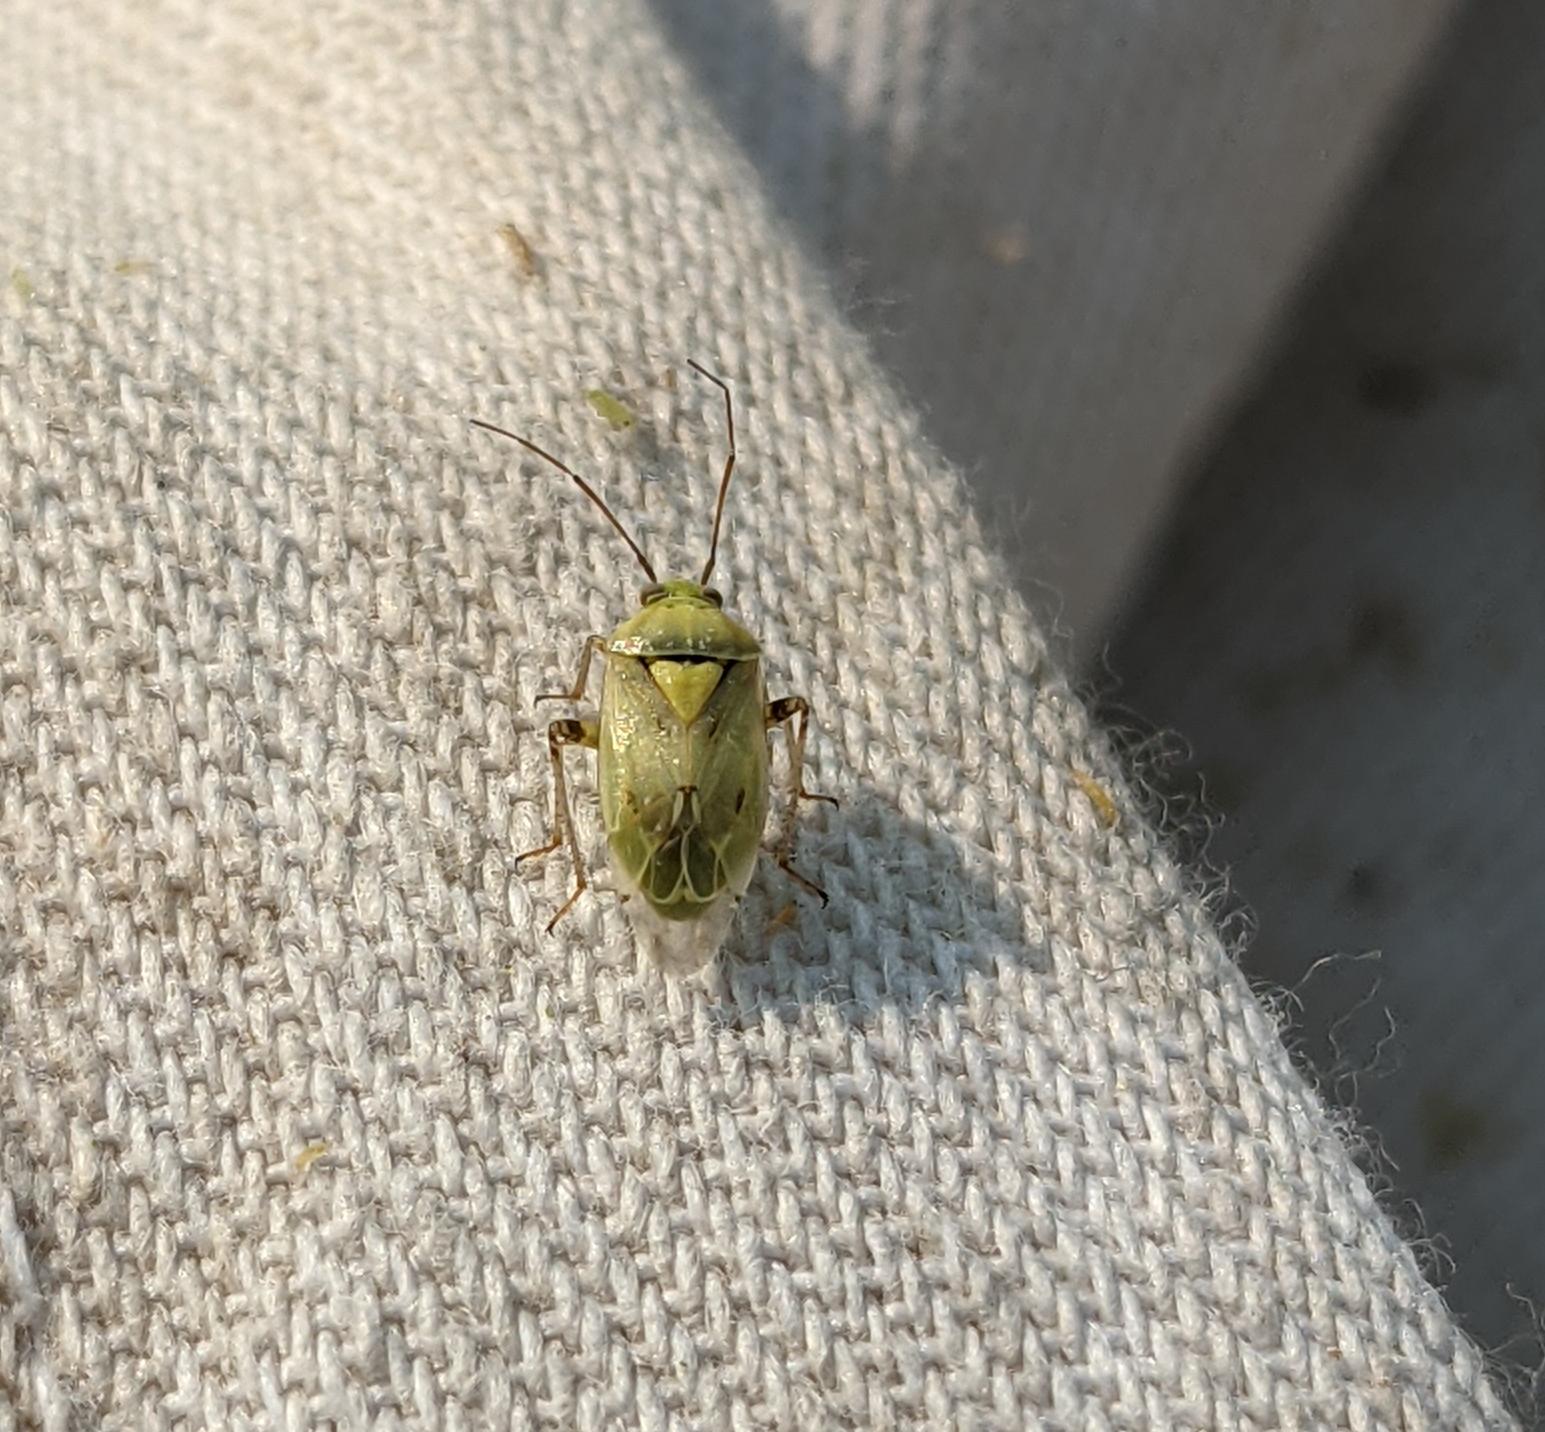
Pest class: lygus_bug